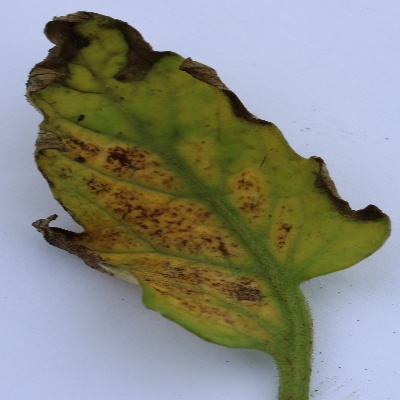
Crop: Tomato
Condition: leaf blight